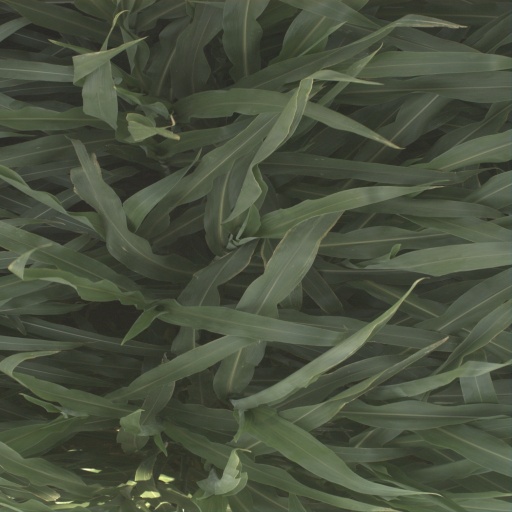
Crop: sorghum